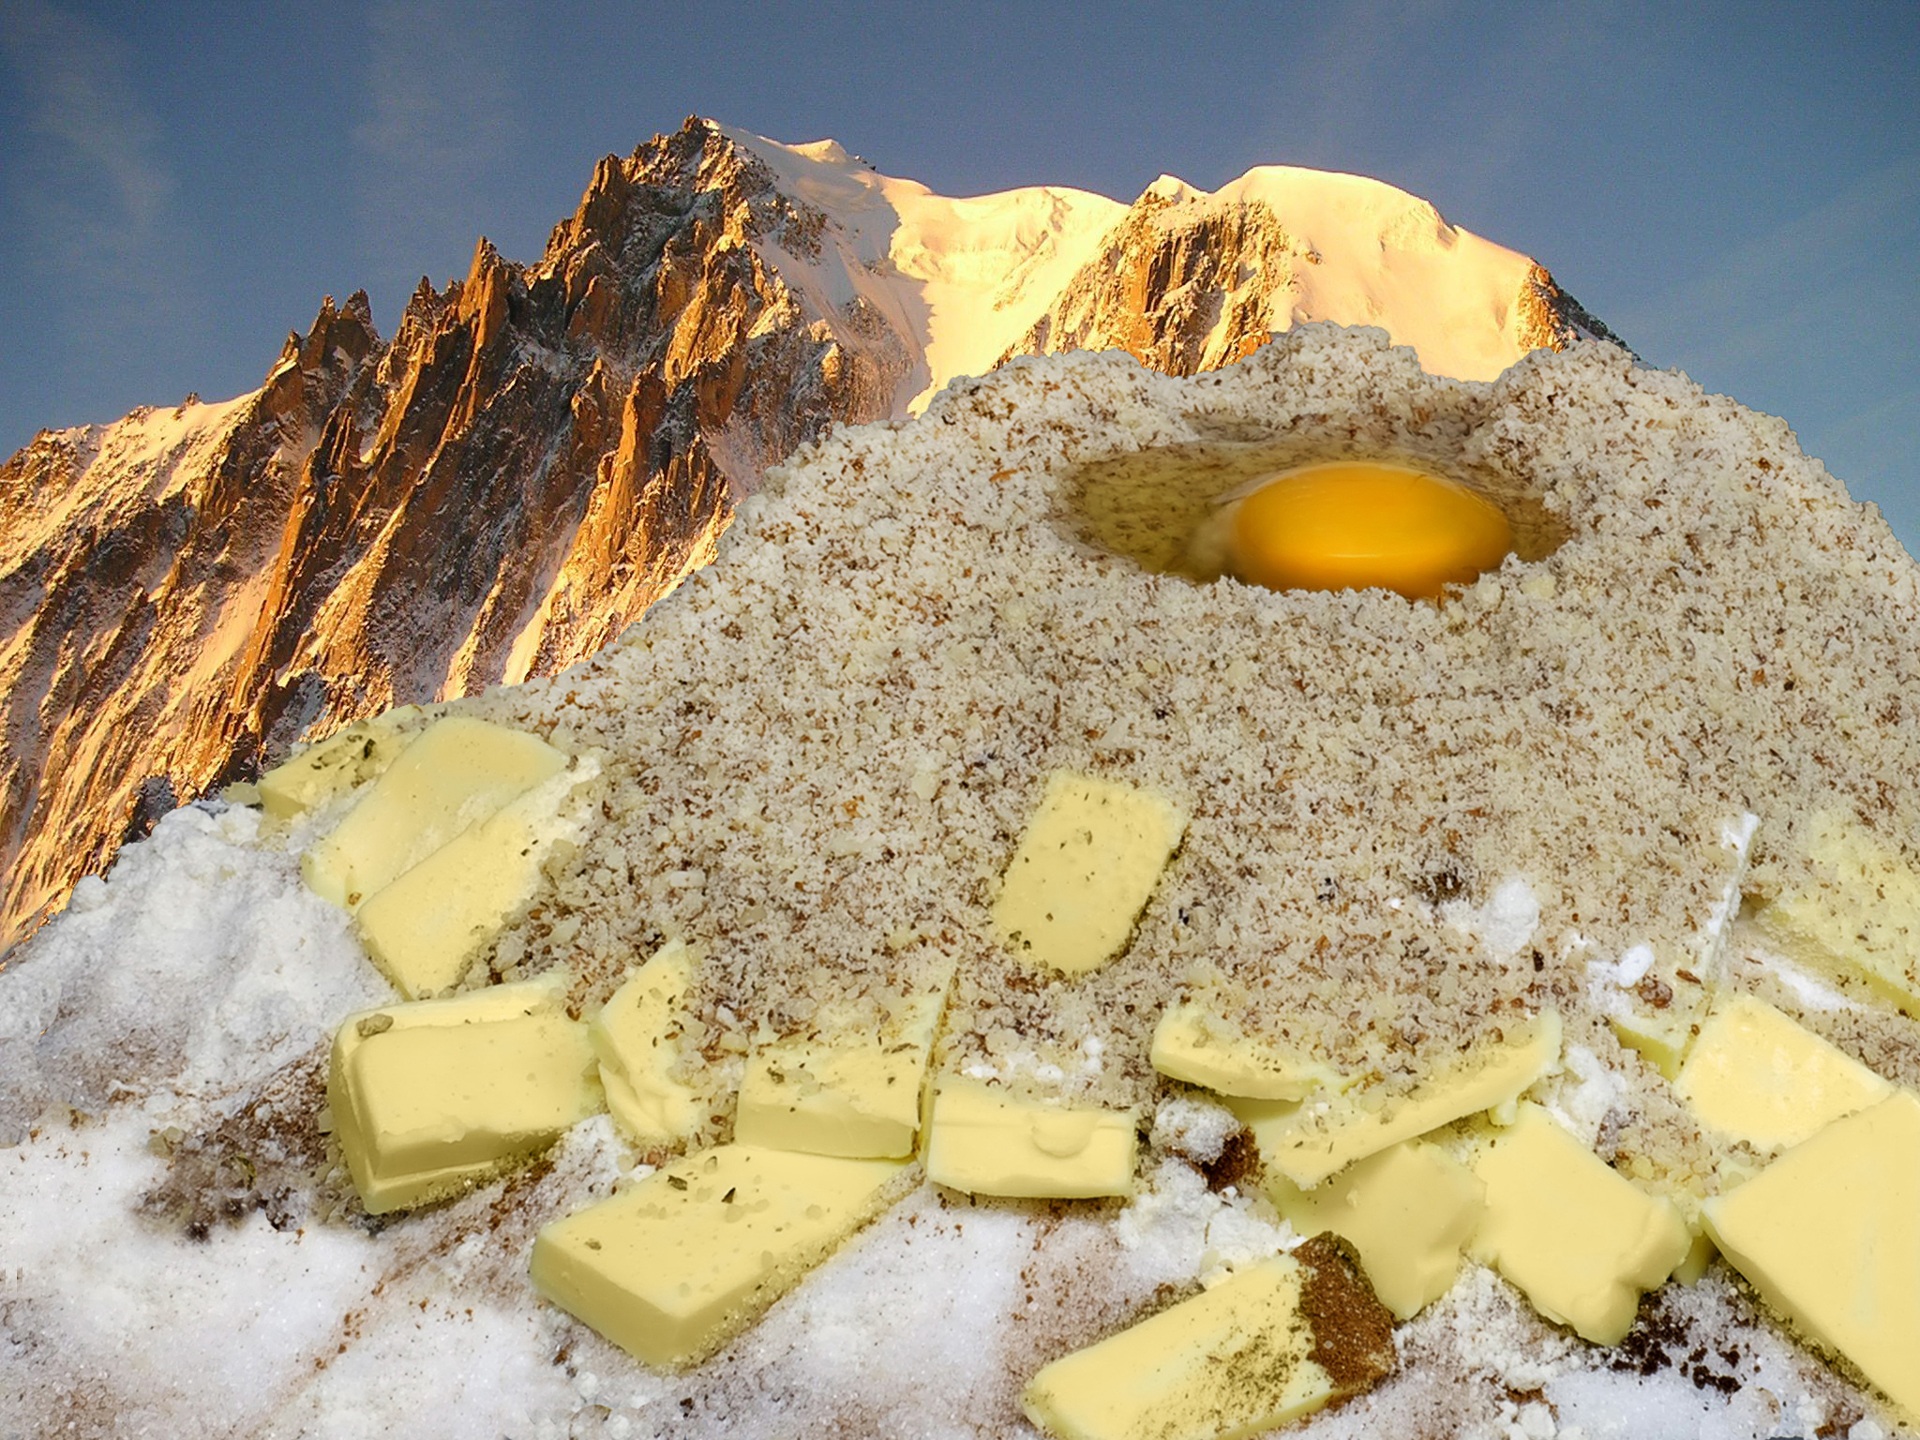
nature, mountain, dish, food, produce, two, dessert, cuisine, egg, butter, bake, ingredients, flour, bake cookies, backzutaten, mehlberg, back photo, ground nuts